Mannan (film)

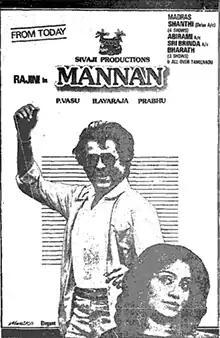
Theatrical release poster

Mannan is a 1992 Indian Tamil-language masala film written and directed by P. Vasu. The film stars Rajinikanth, Vijayashanti and Khushbu. It is a remake of the 1986 Kannada film "Anuraga Aralithu". The film was released on 15 January 1992, and ran for over 25 weeks in theatres.